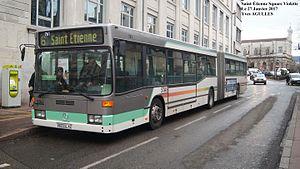
.Mercedes O405Gn N°761 ligne 6 square violette
Les autobus de Saint-Étienne sont un réseau d'autobus couvrant les 53 communes de Saint-Étienne Métropole et venant en complément des trois lignes de tramway et des lignes de trolleybus.